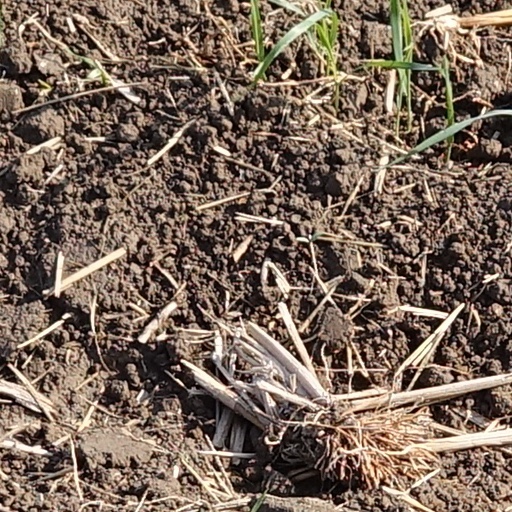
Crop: wheat